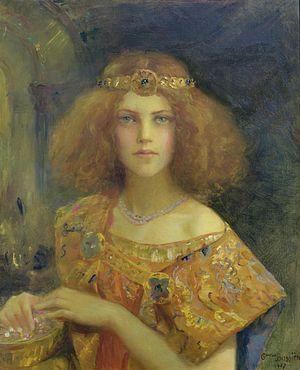
Dahut ou Dahud, parfois confondue avec Ahès, est un personnage majeur de la légende de la ville d'Ys, l'un des récits les plus connus du légendaire breton. Issue d'une figure féminine de l'Autre Monde propre à la mythologie celtique, Dahut était certainement une femme inspirée d'une déesse mère ou une fée gardienne des vannes empêchant les eaux de se répandre dans la ville sur laquelle elle règne. Son rôle et sa nature sont ensuite nettement modifiés par l'influence de la religion chrétienne et de la littérature.